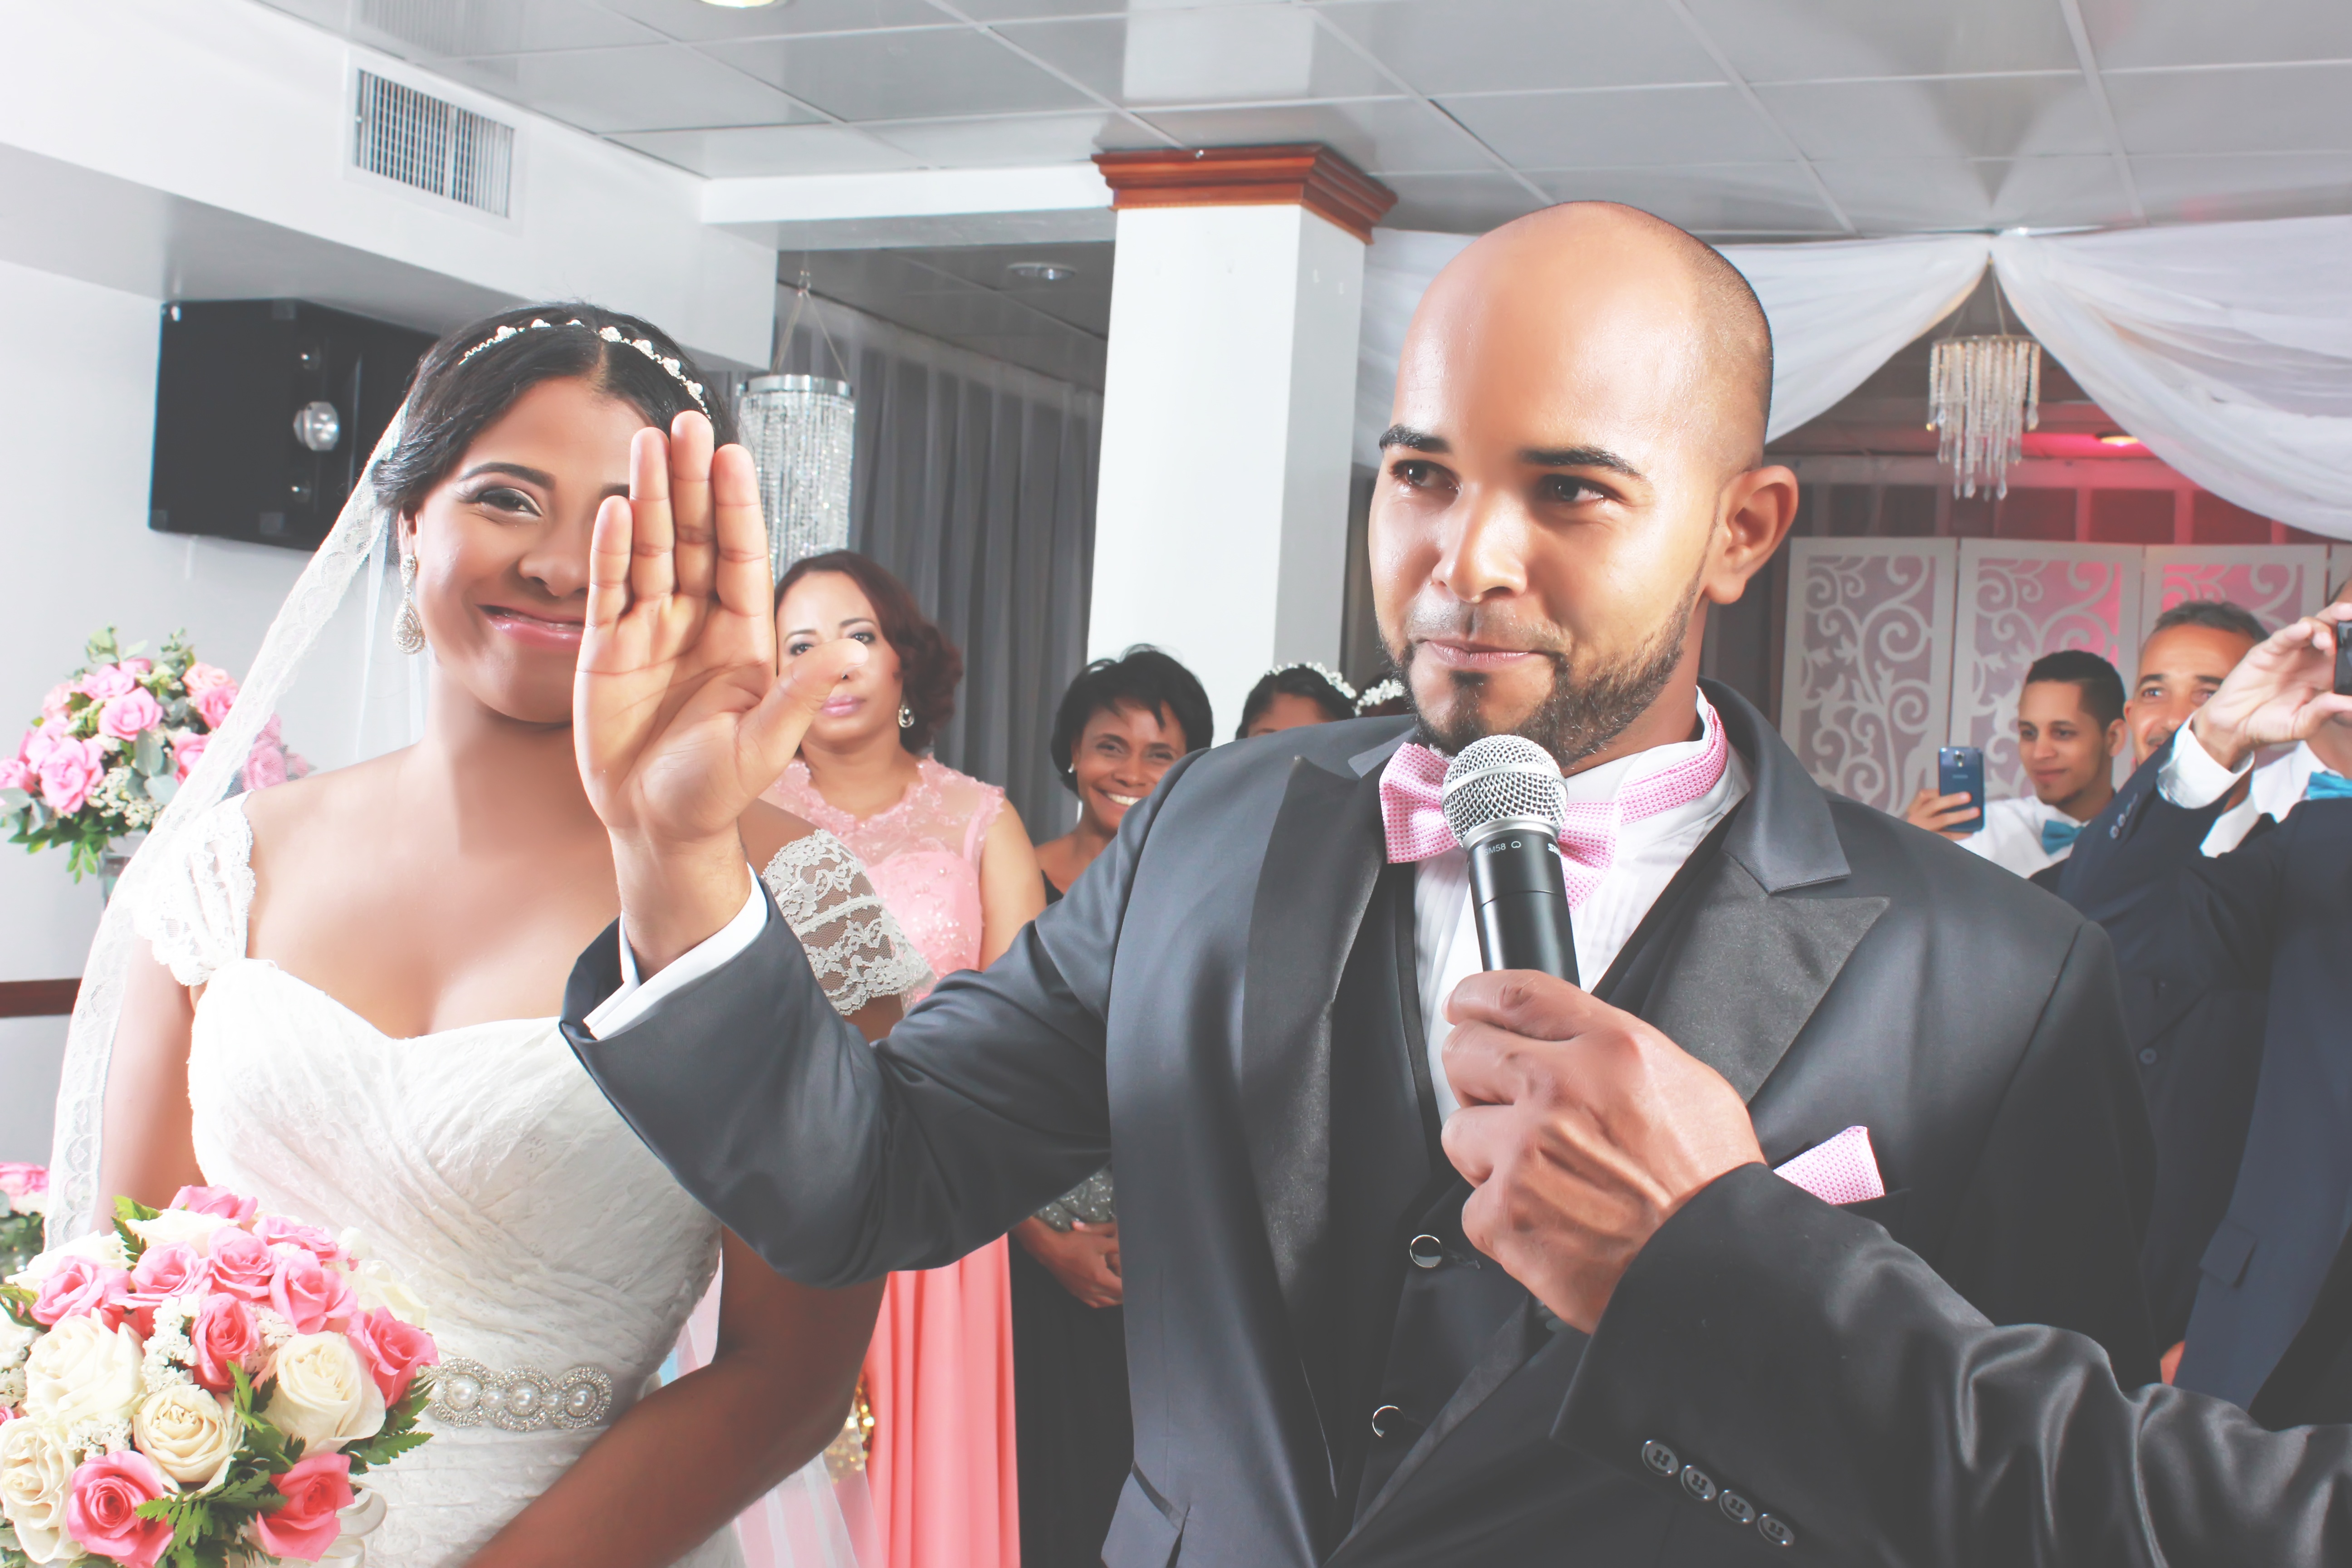
man, white, ship, love, kiss, couple, romance, romantic, church, wedding, wedding dress, bride, groom, marriage, flowers, ceremony, women, altar, lovers, event, veil, marry, grooms, newlyweds, nuptials, wedding reception, before god